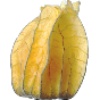
Label: Physalis with Husk 1